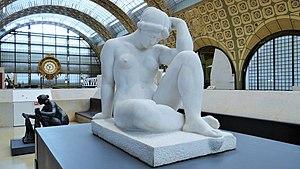
Méditerranée dit aussi La Pensée, entre 1923 et 1927, d'après un plâtre exposé en 1905, marbre, Aristide Maillol (1)
Le musée d’Orsay est un musée national inauguré en 1986, situé dans le 7ᵉ arrondissement de Paris le long de la rive gauche de la Seine. Il est installé dans l’ancienne gare d'Orsay, construite par Victor Laloux de 1898 à 1900 et réaménagée en musée sur décision du Président de la République Valéry Giscard d'Estaing. Ses collections présentent l’art occidental de 1848 à 1914, dans toute sa diversité : peinture, sculpture, arts décoratifs, art graphique, photographie, architecture, etc. Il est l’un des plus grands musées d’Europe pour cette période.